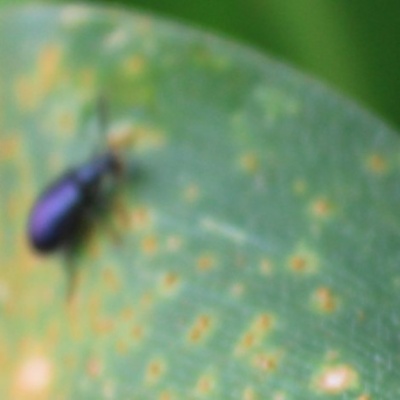
Crop: Maize
Condition: leaf beetle